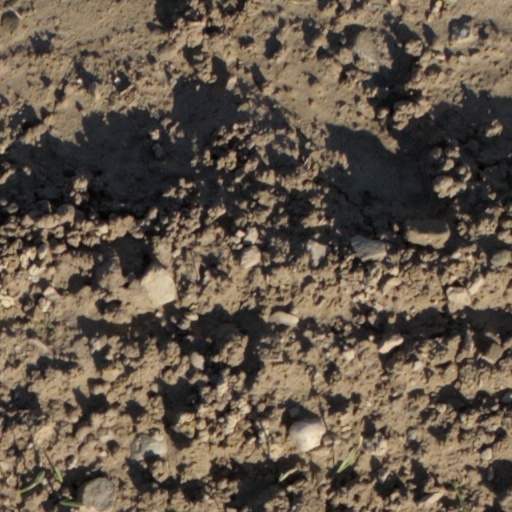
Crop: wheat